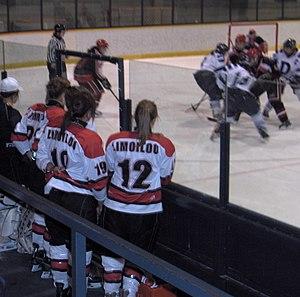
Tournoi de la Coupe Dodge
La Ligue de hockey féminin collégial division 1 est une ligue de hockey sur glace féminin québécoise. Cette ligue offre le plus fort calibre de jeu pour les jeunes femmes âgées de 17 à 20 ans au Québec. La ligue est intégrée aux programmes du système collégial québécois. La Ligue est de plus sanctionné par Hockey Québec et par le Réseau du sport étudiant du Québec.